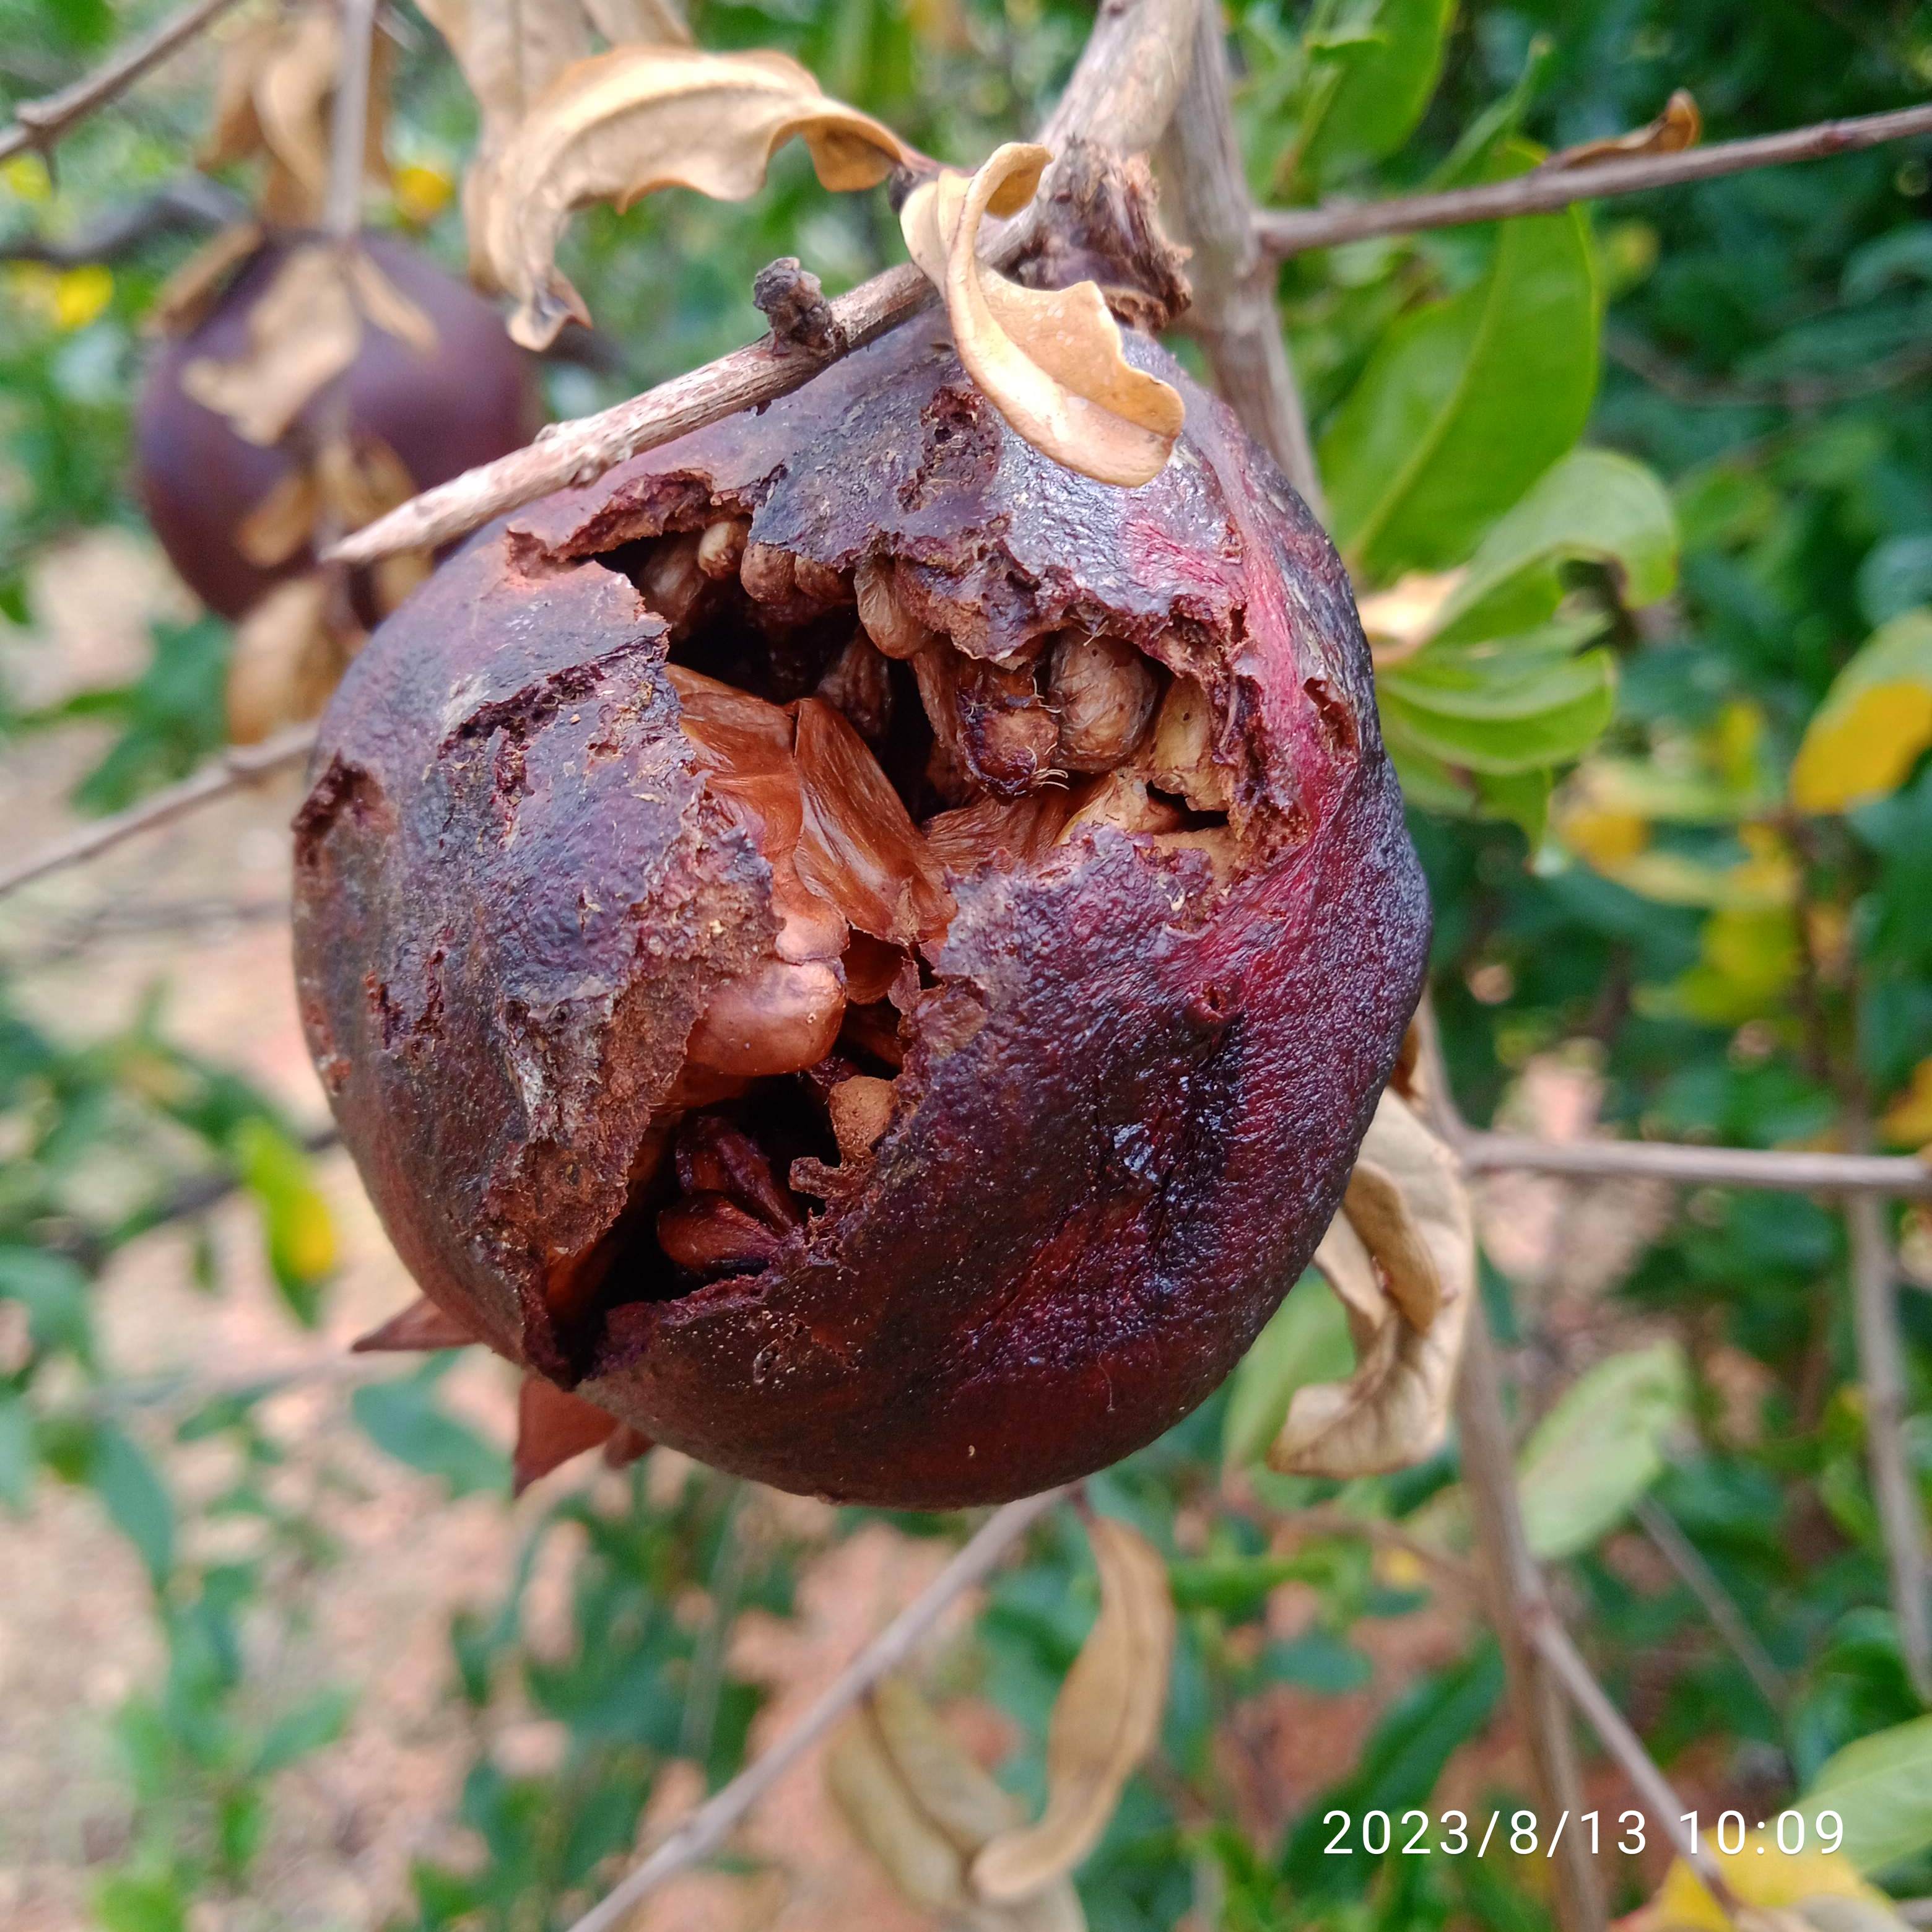
Label: Bacterial_Blight